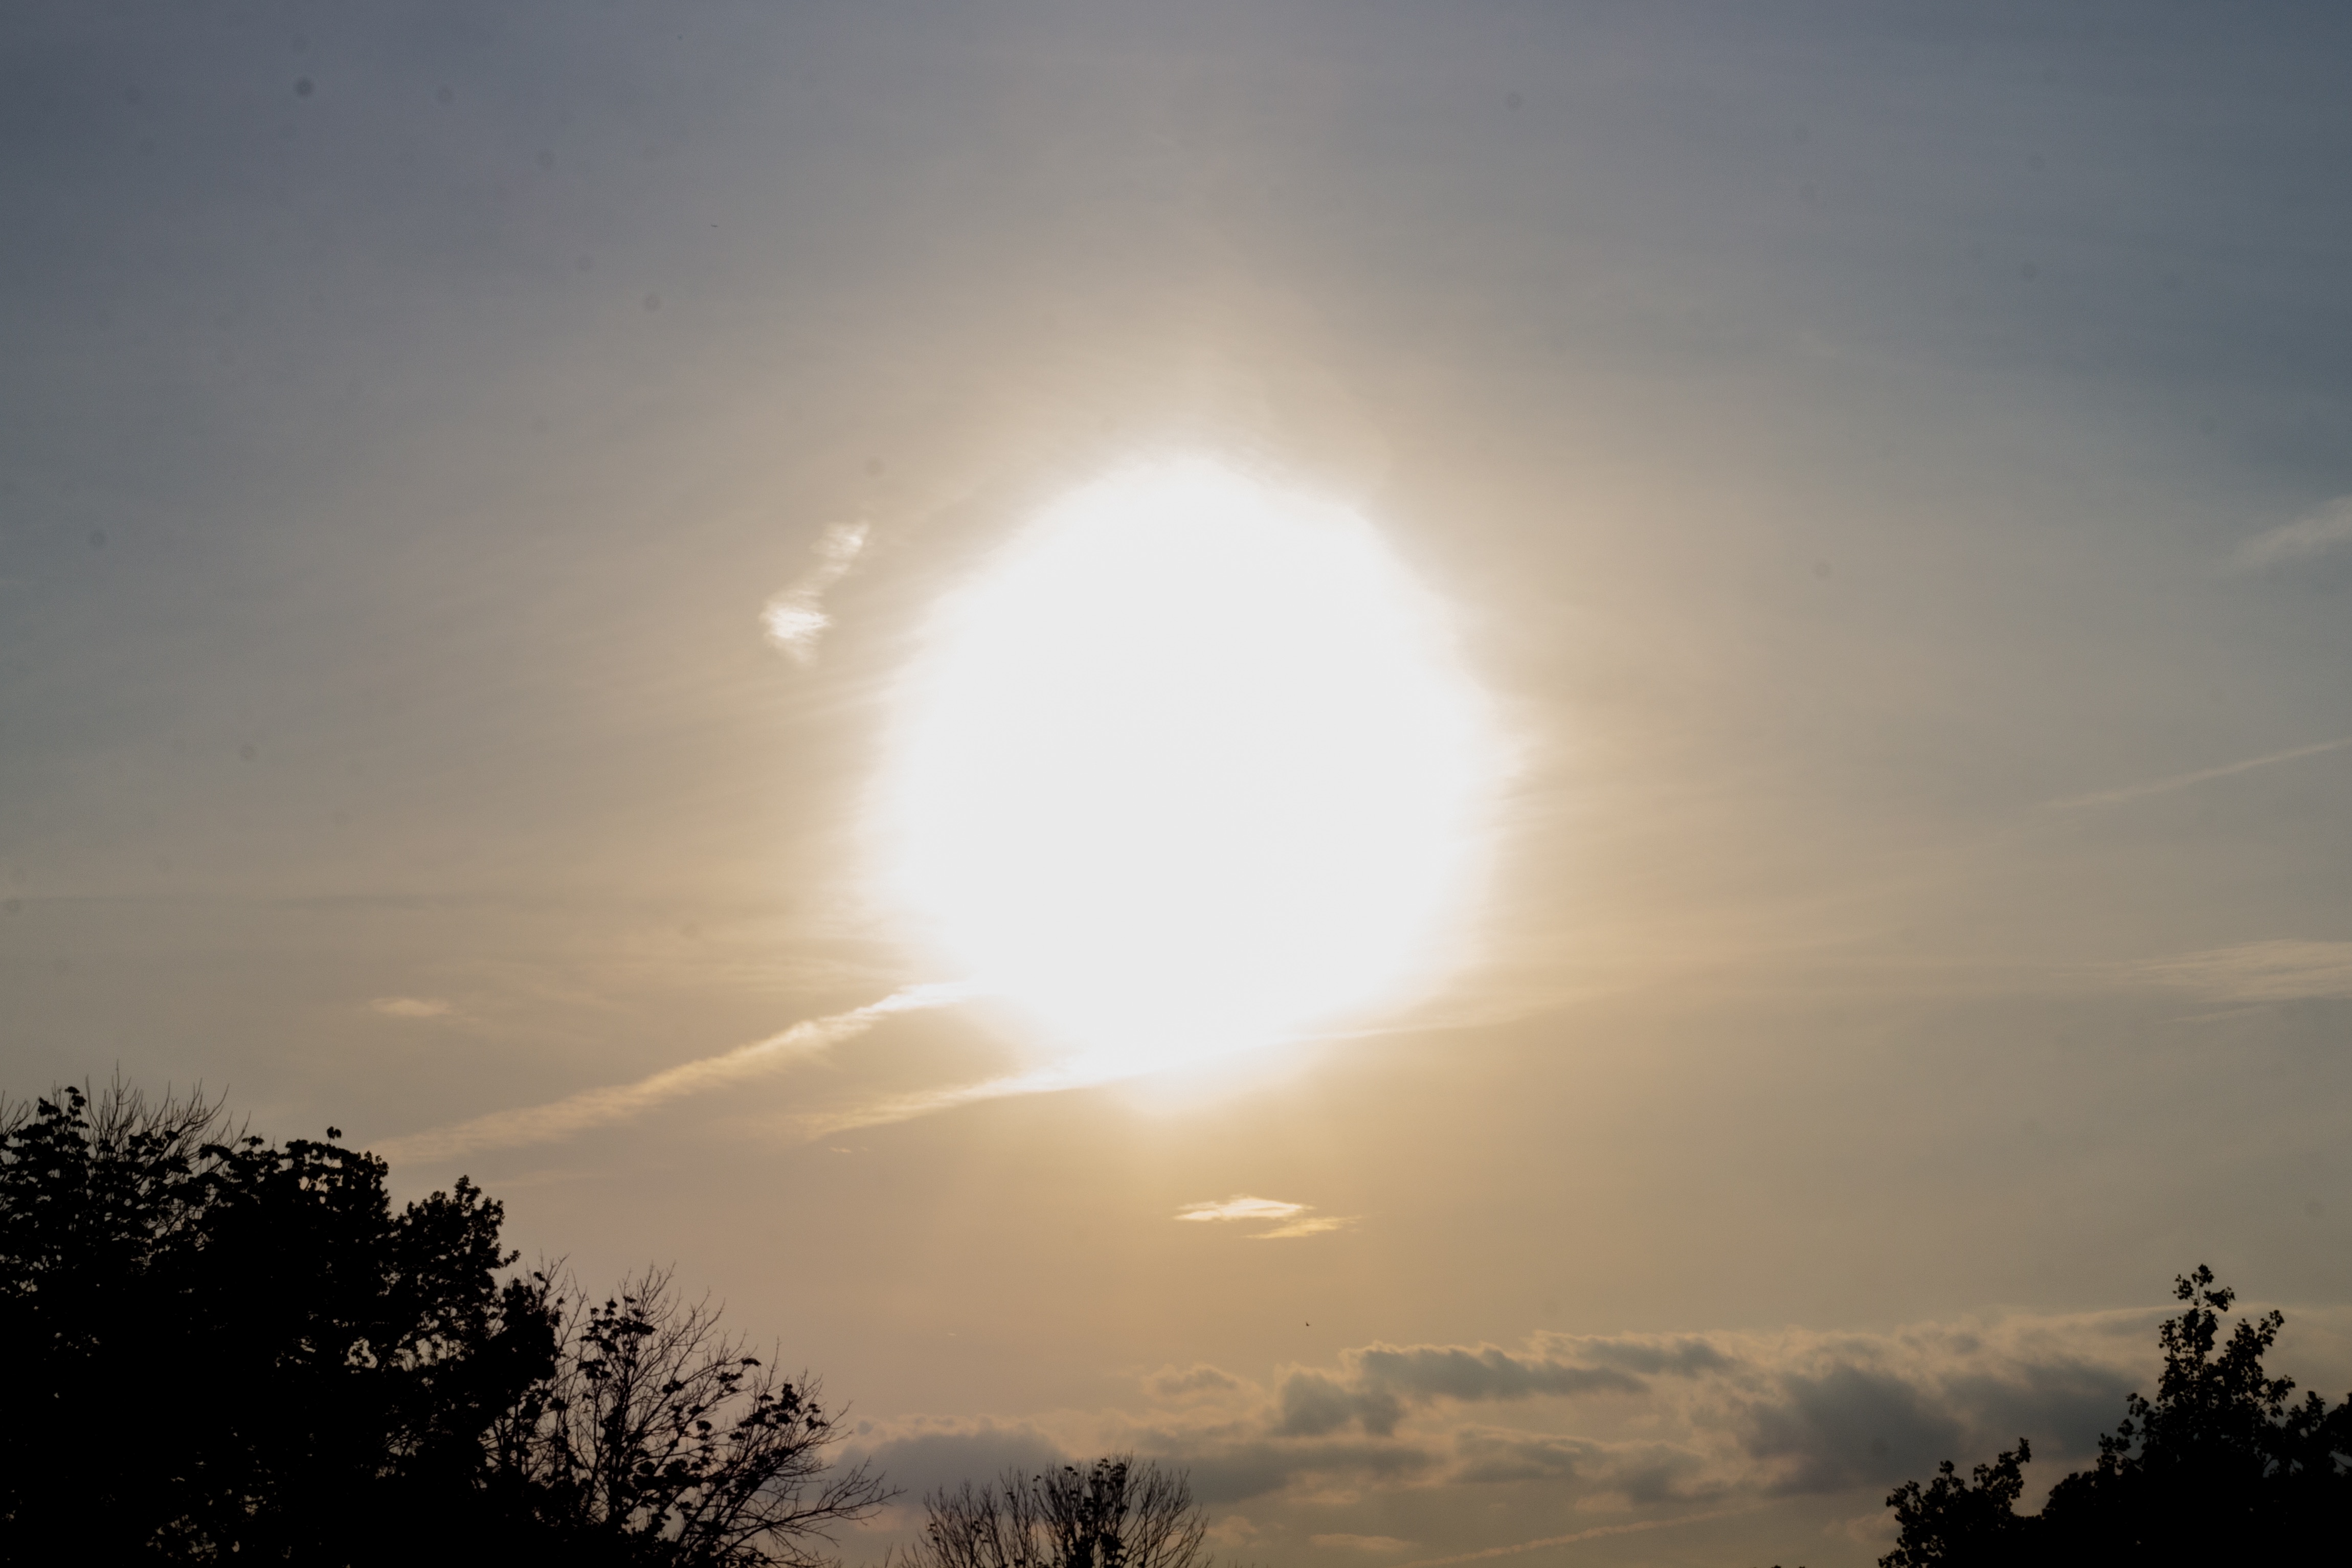
horizon, cloud, sky, sun, sunrise, sunset, sunlight, morning, dawn, atmosphere, dusk, evening, moon, astronomical object, atmospheric phenomenon, atmosphere of earth